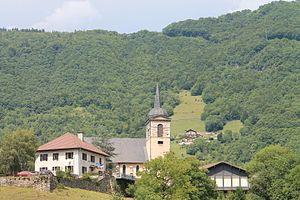
Eglise de Marlens depuis la RD 1508.
Cette liste des églises de la Haute-Savoie recense les édifices religieux - églises, basiliques et cathédrales - situés dans le département de la Haute-Savoie. Tous sont situés dans le diocèse d'Annecy, hormis ceux situés dans les paroisses du canton de Rumilly, unis à l'archidiocèse de Chambéry, Maurienne et Tarentaise.